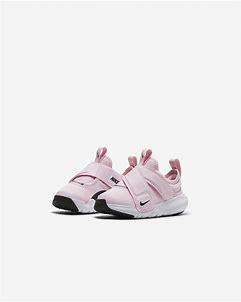
Brand: Nike
Model: Flex Advance